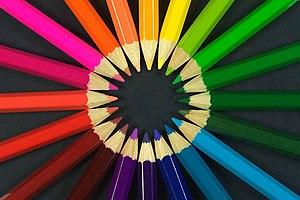
Crayons de couleur Español: Lápices de colores